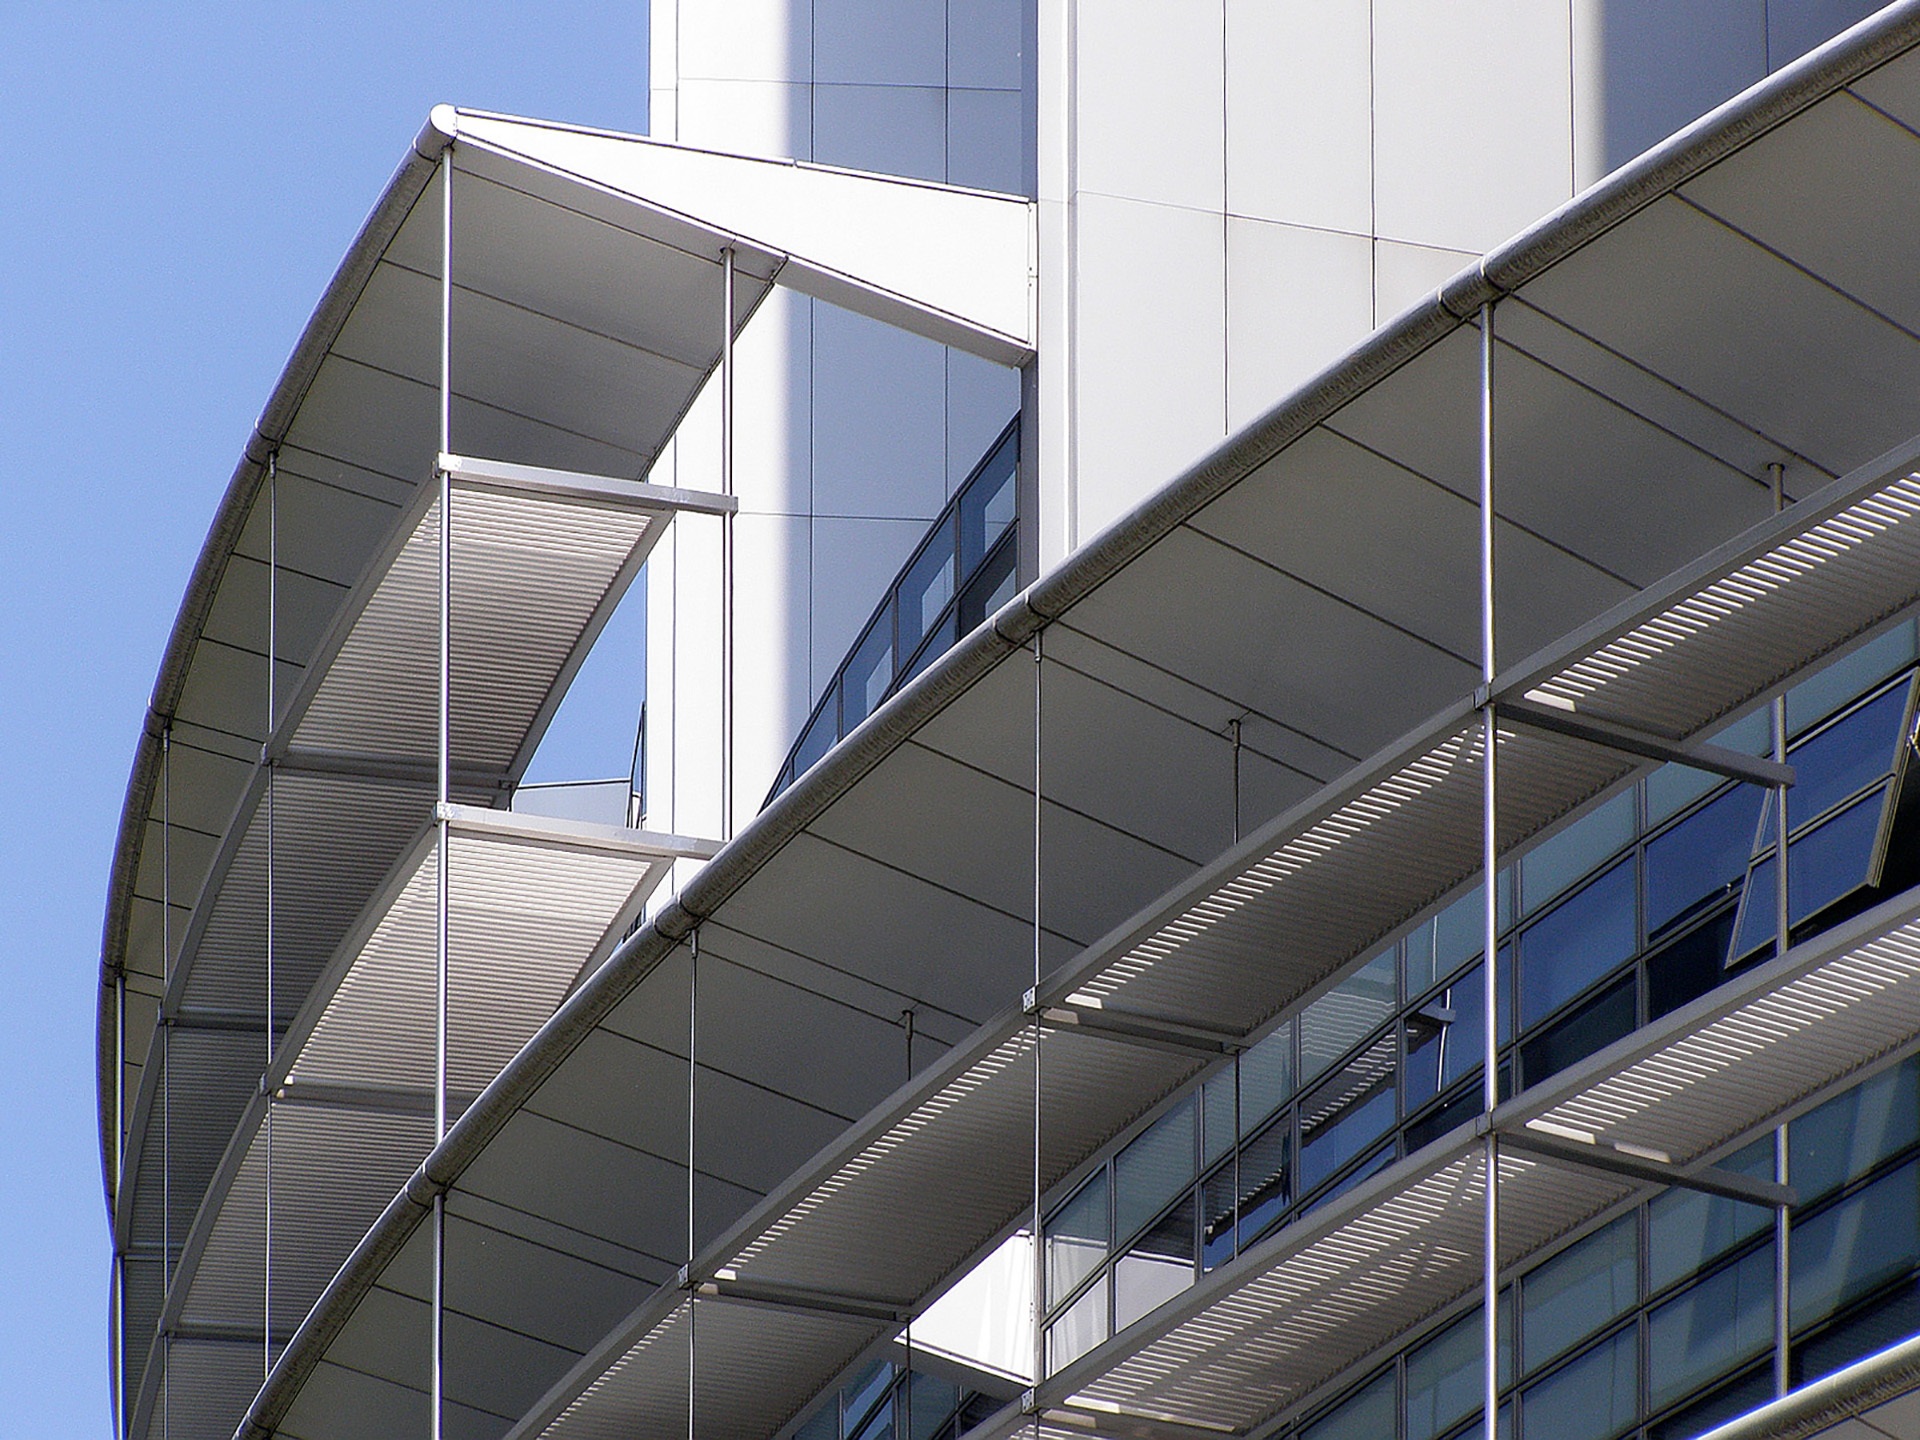
architecture, structure, skyscraper, europe, construction, metal, facade, blue, professional, tower block, parliament, strasbourg, eu, government, headquarters, strive, lamellar, aluminium, daylighting, urban planning